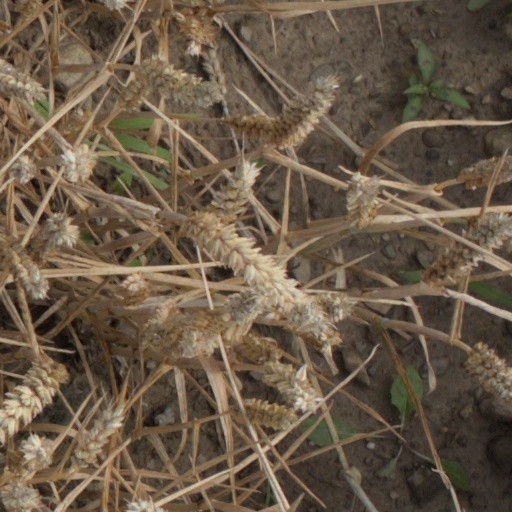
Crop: wheat